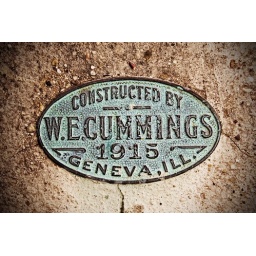
This copper builder's plate is in the side of the stairs in front of the courthouse building in Geneva. I'm pleased it's still there.